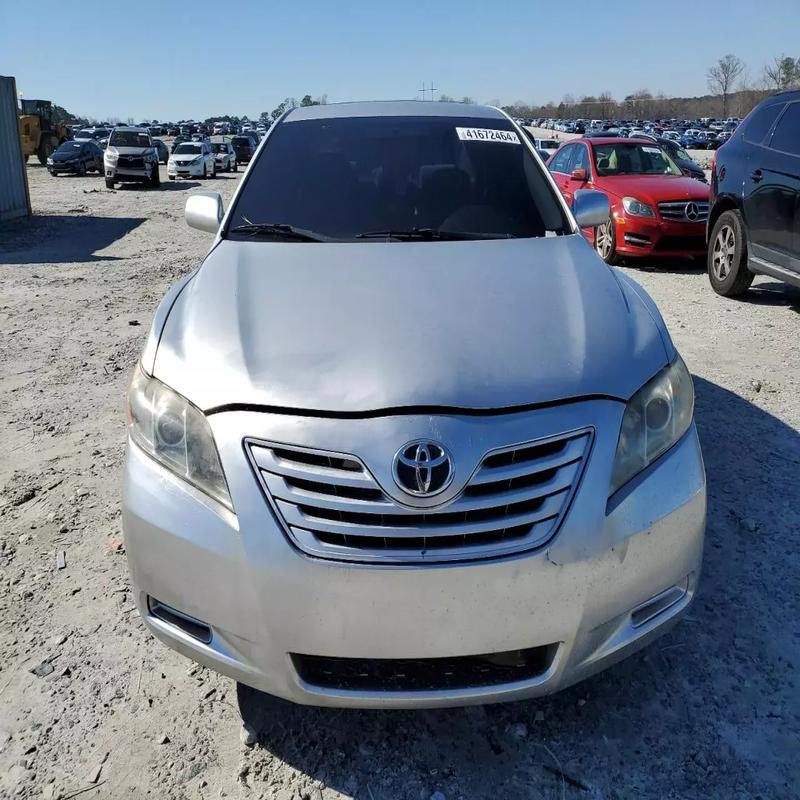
Aucun dommage détecté.
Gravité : aucun